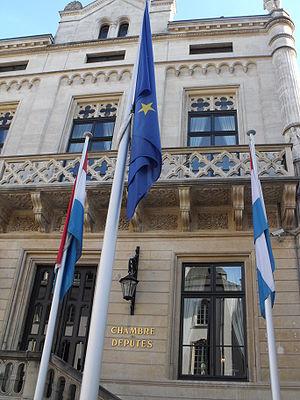
Chambres des Deputes de Luxembourg